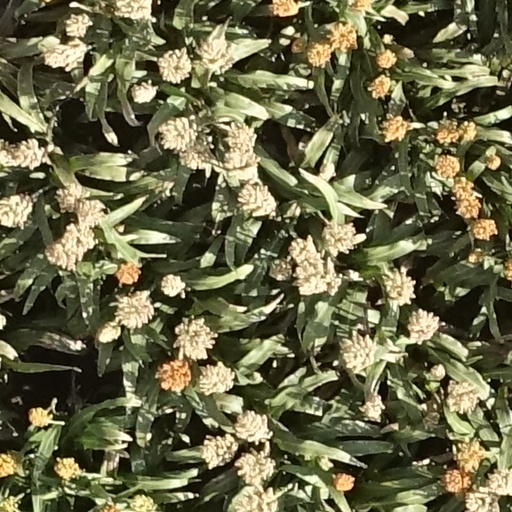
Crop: sorghum